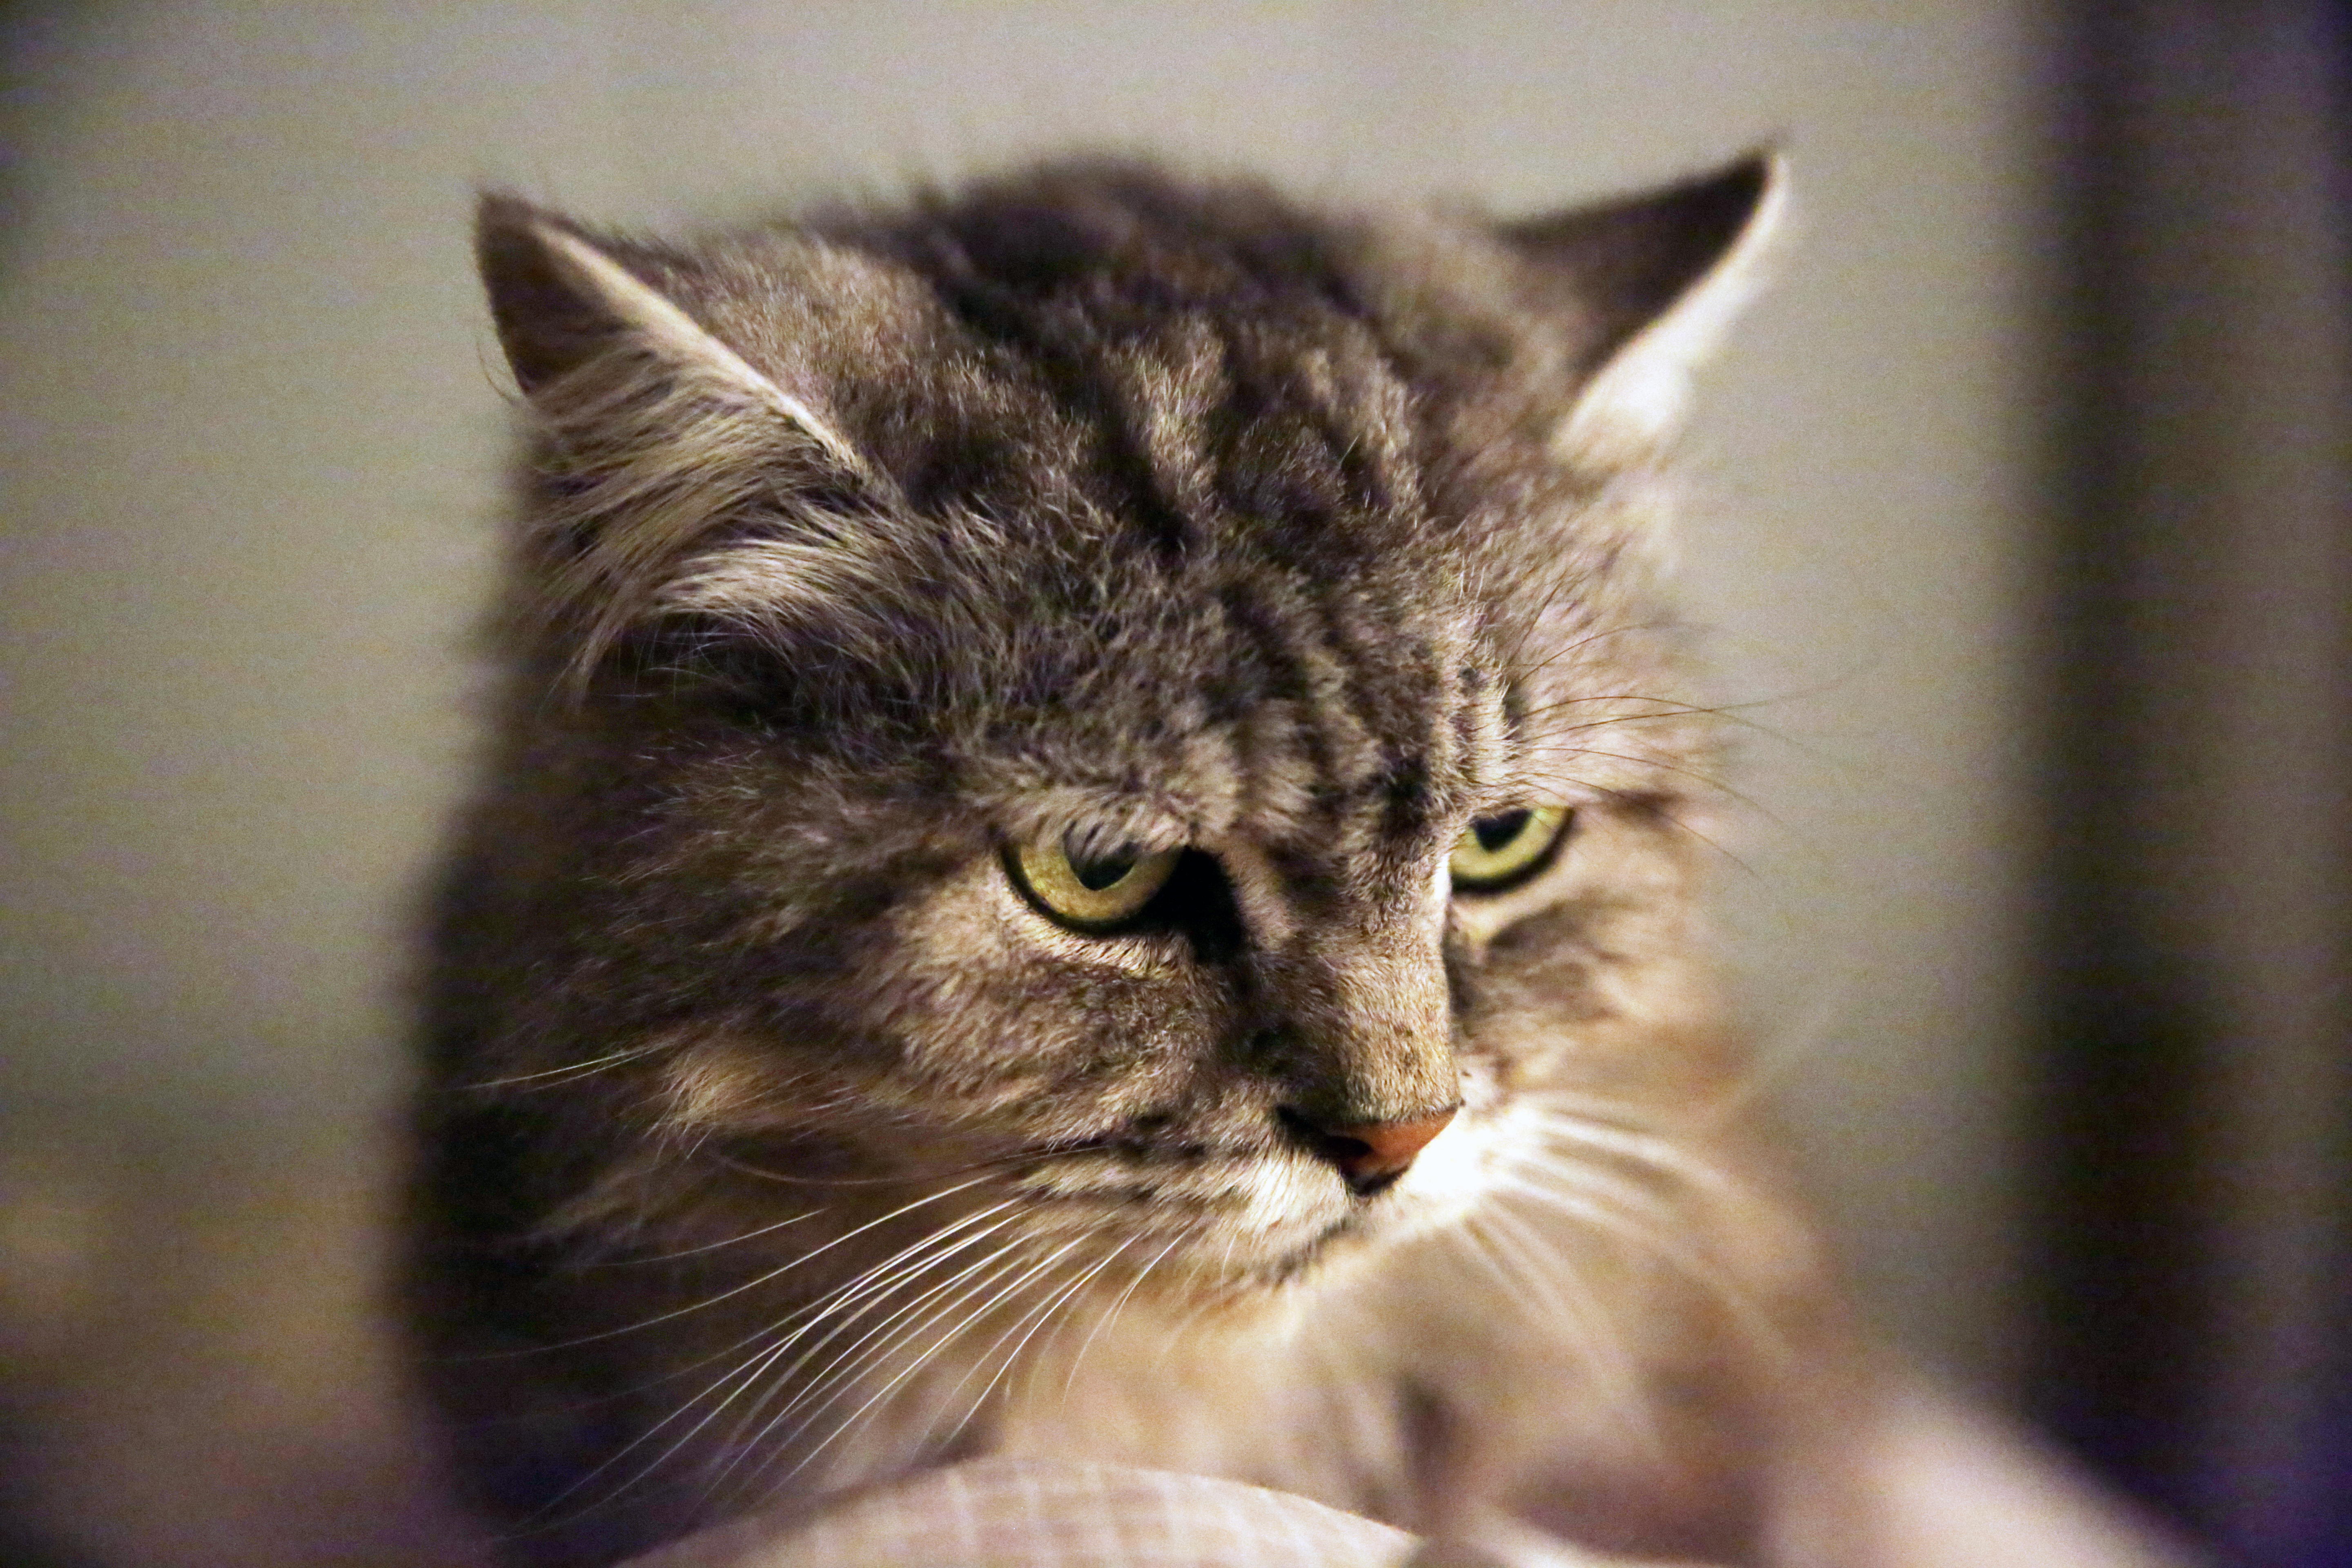
france, europe, cat, mammal, fauna, close up, nose, whiskers, vertebrate, chat, montpellier, katze, gato, kater, norwegian forest cat, european shorthair, small to medium sized cats, cat like mammal, carnivoran, nebelung, domestic short haired cat, domestic long haired cat